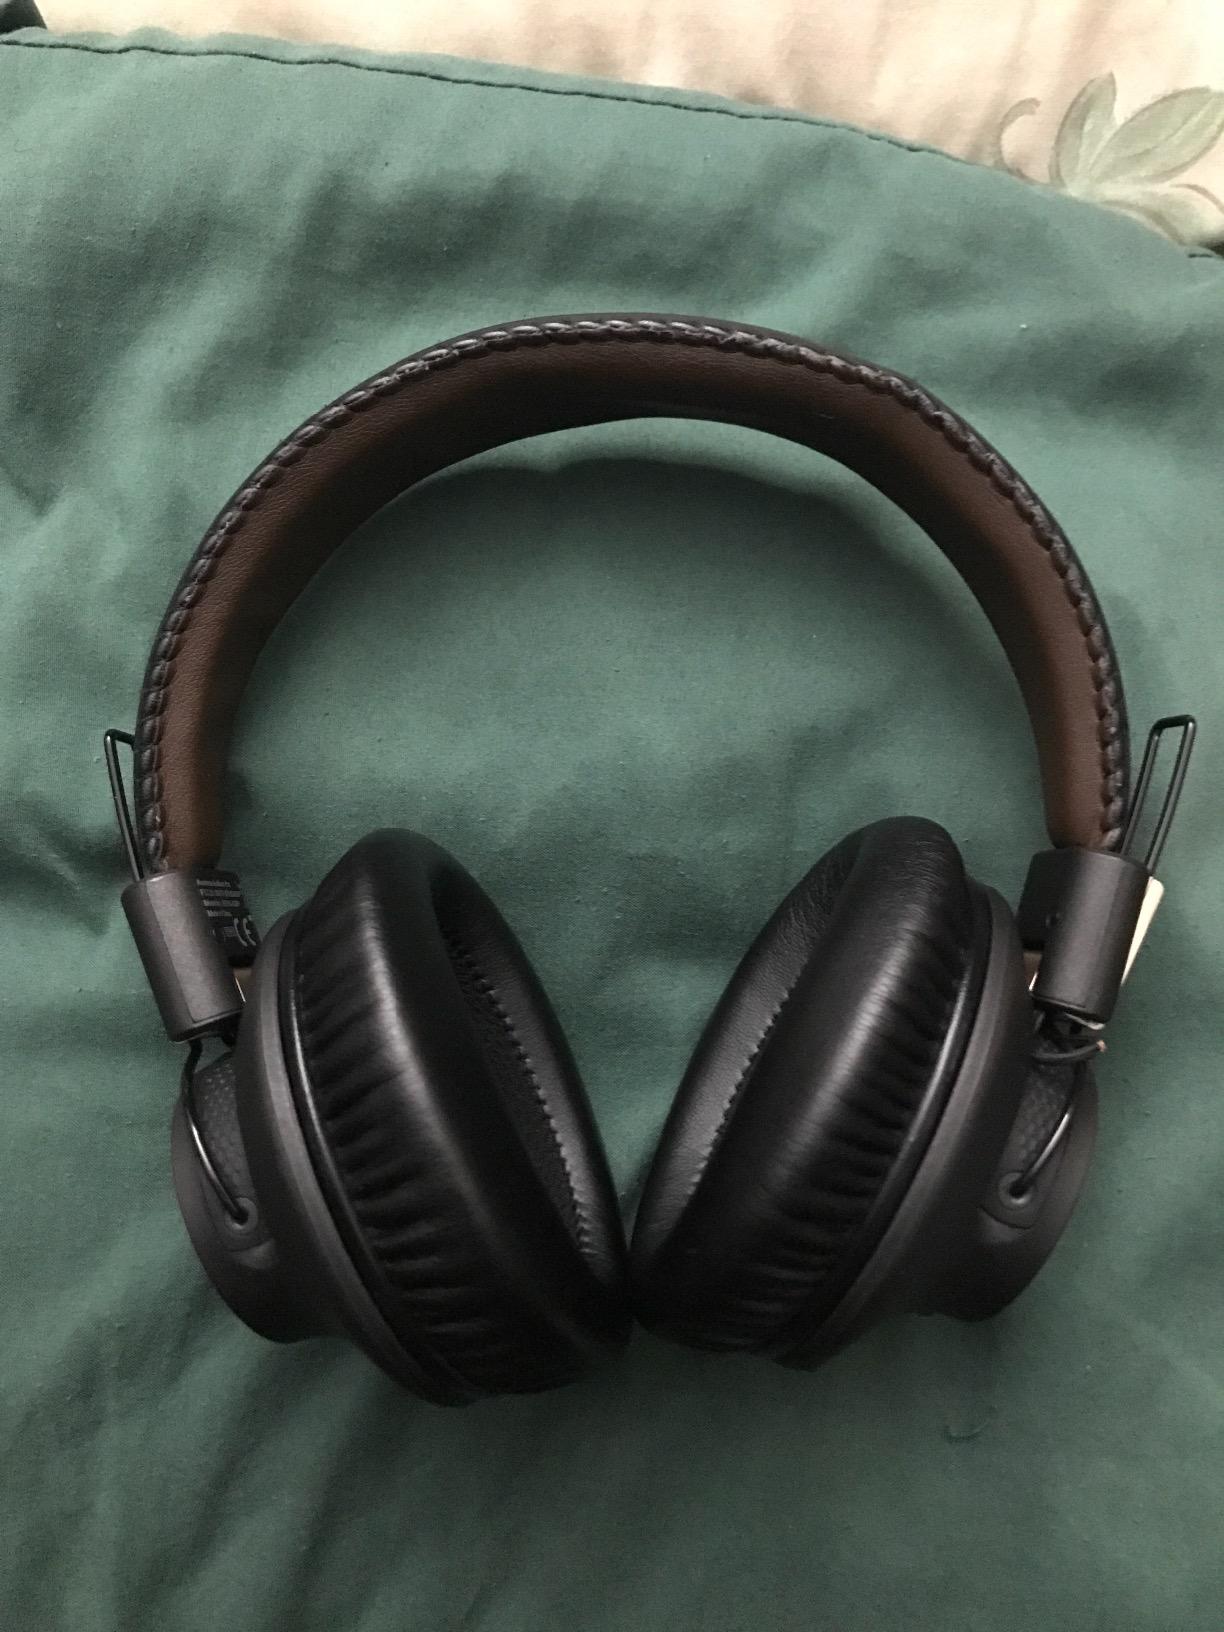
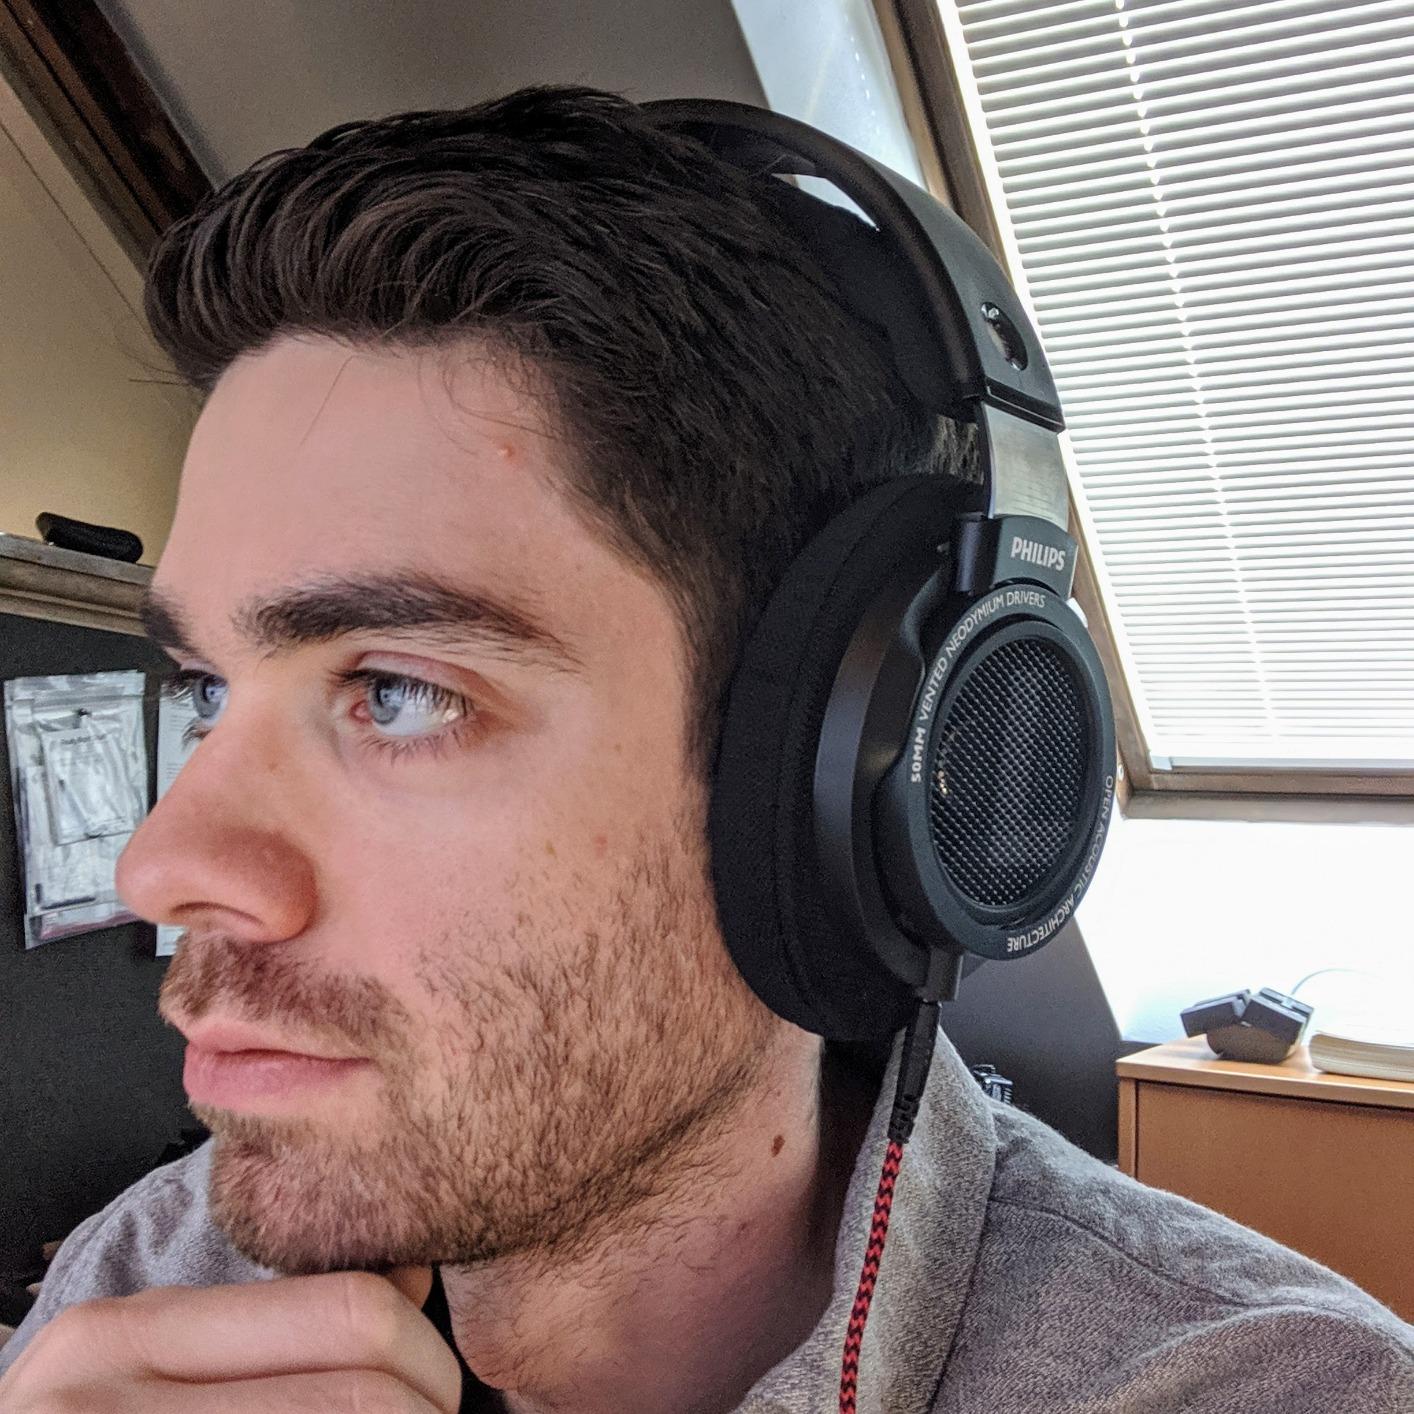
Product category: headphones
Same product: no